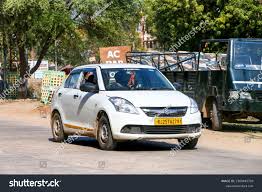
Vehicle type: Cars